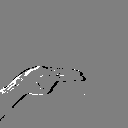
ASL letter: h